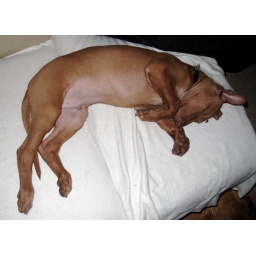
Green sleeping in the couch